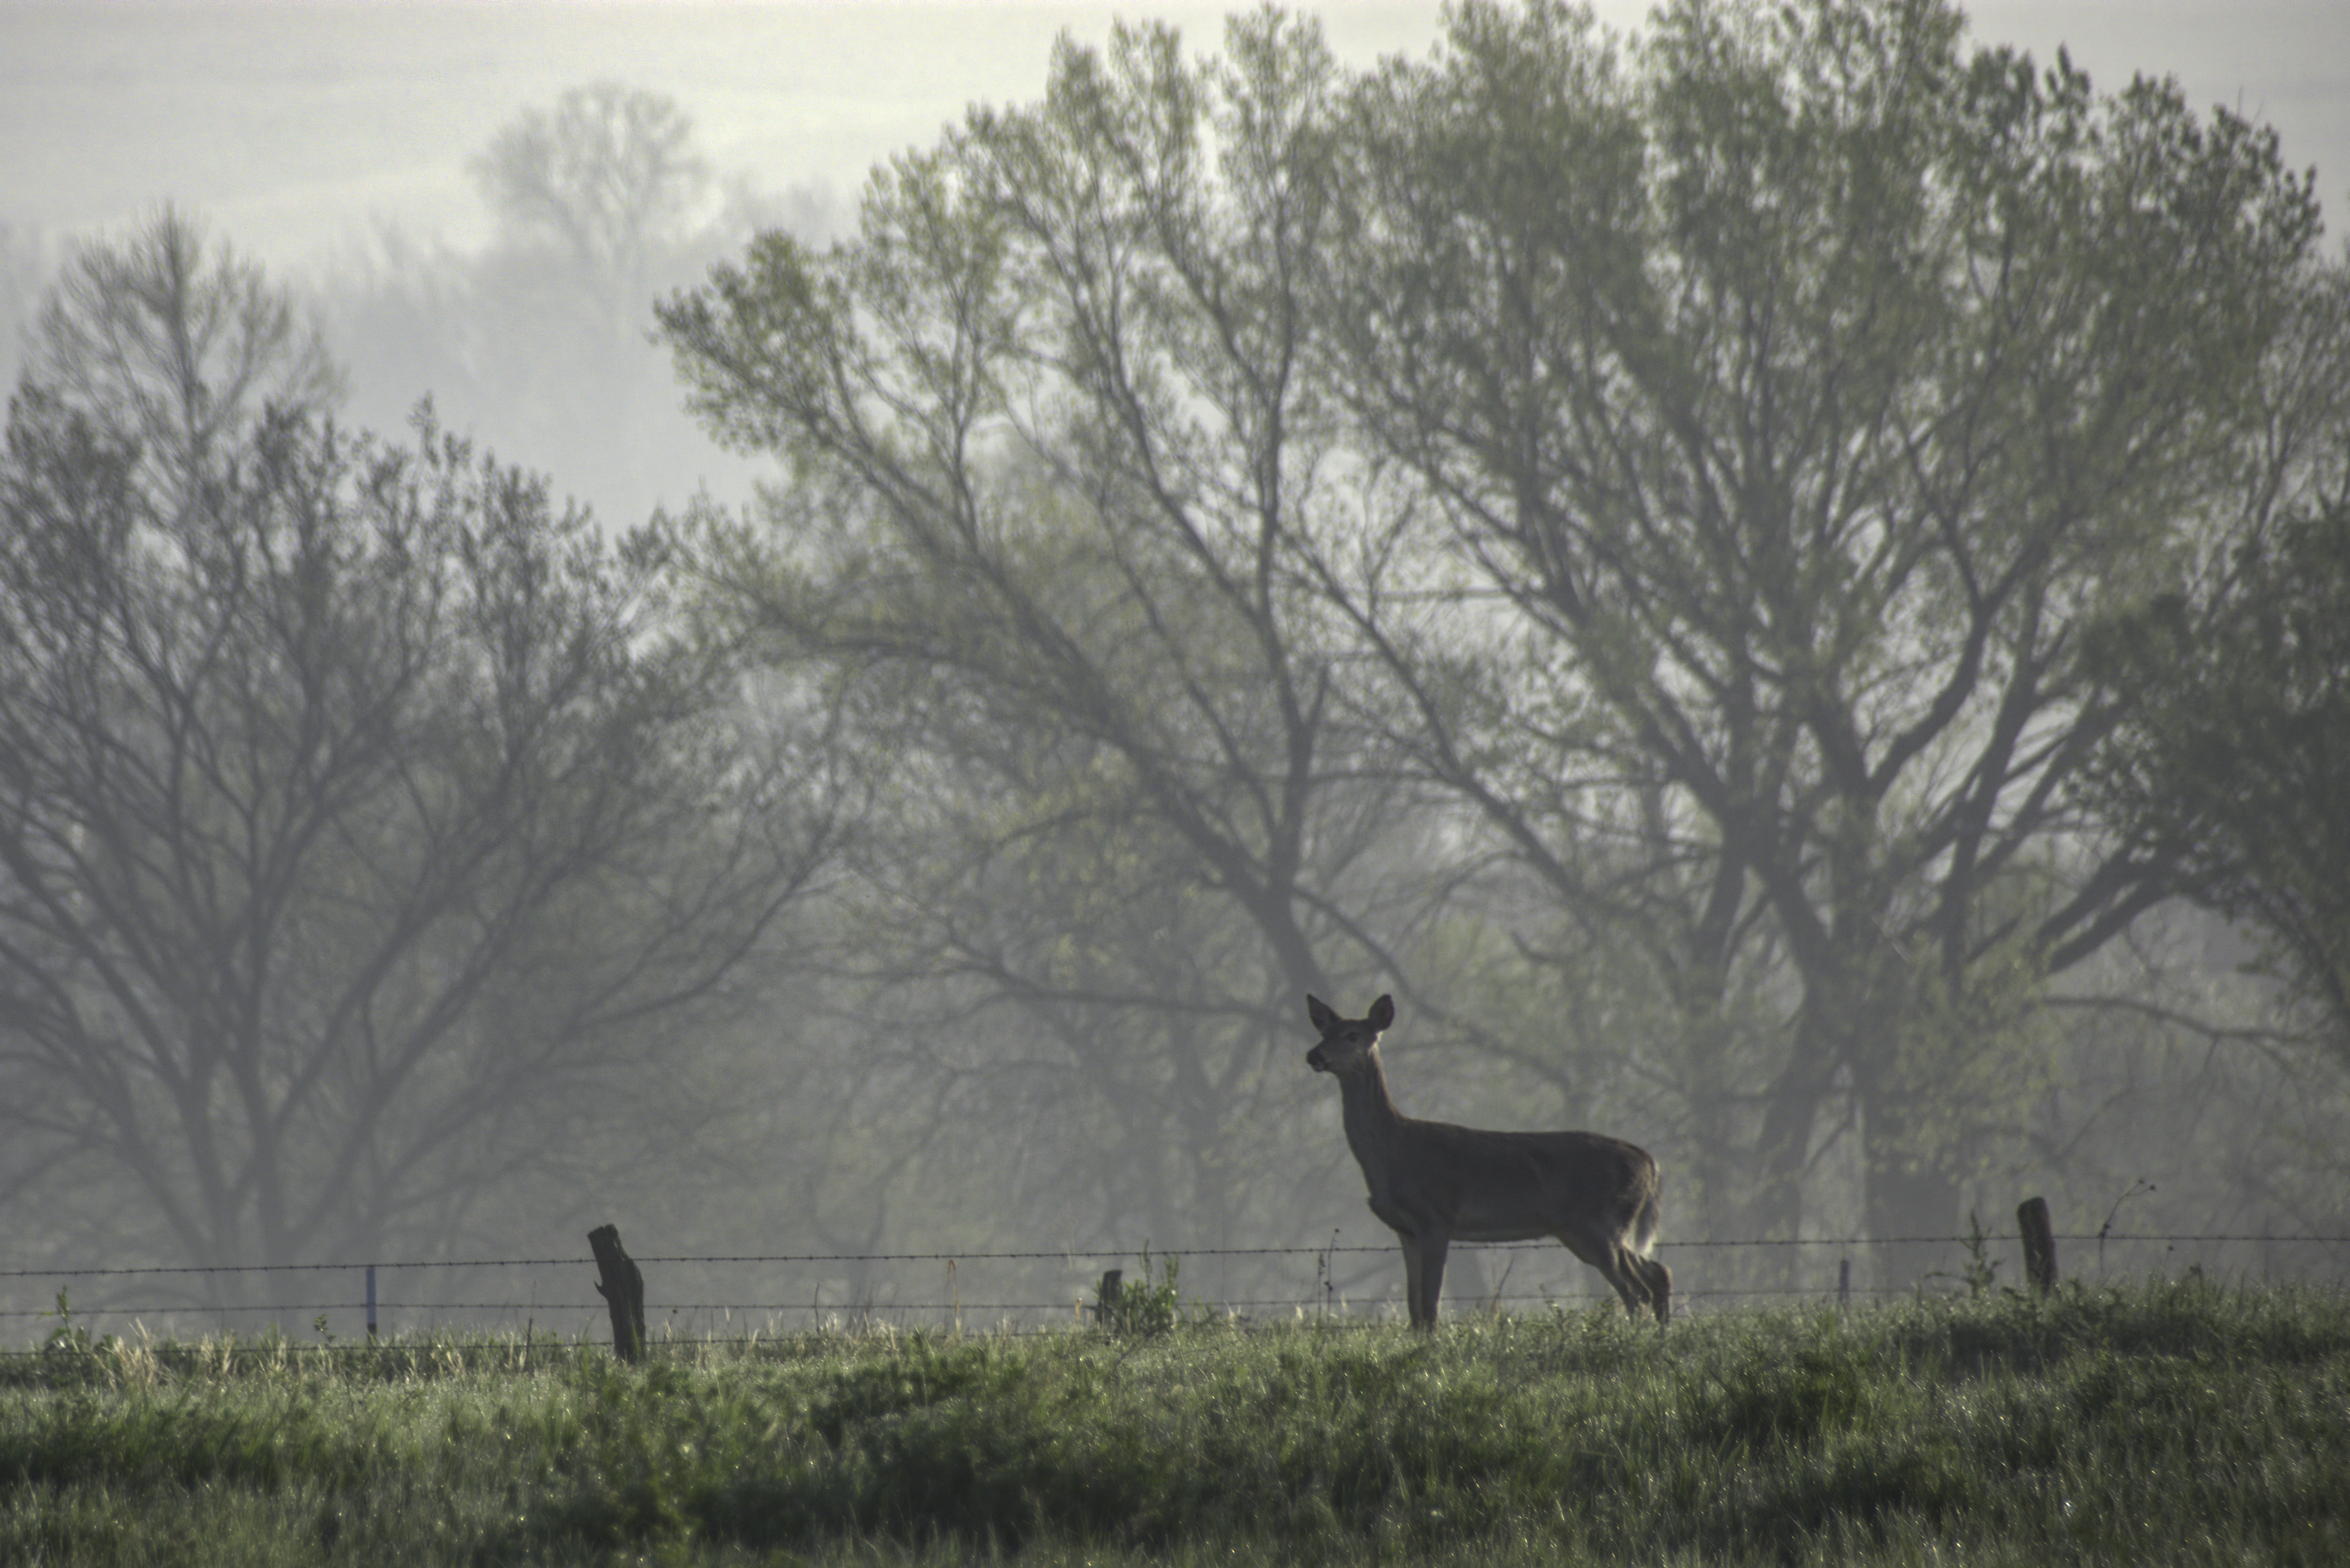
fog, morning, wildlife, deer, atmospheric phenomenon, nature, tree, natural landscape, mist, sky, haze, woody plant, atmosphere, rural area, branch, pasture, grassland, grass, landscape, plant, meadow, woodland, national park, savanna, fawn, plain